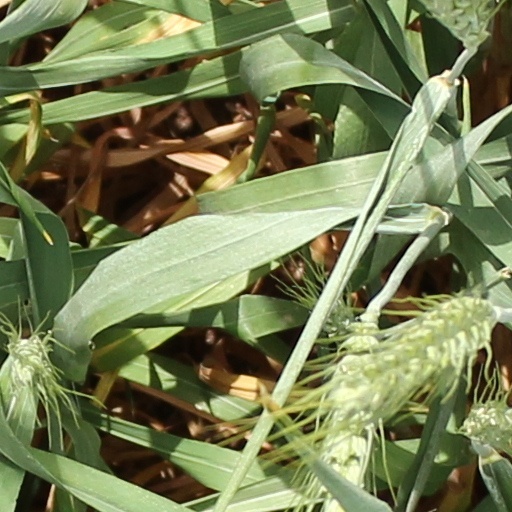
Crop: wheat